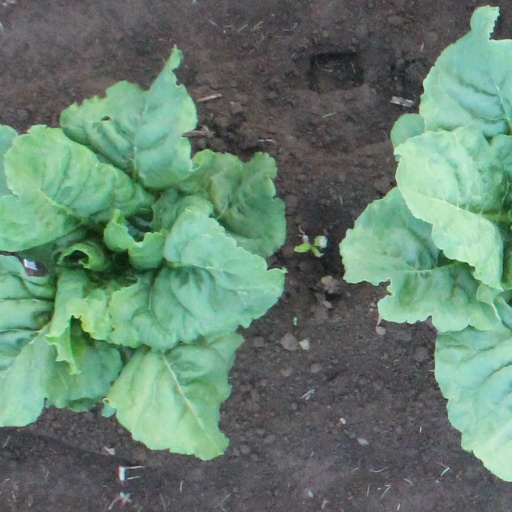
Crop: sugar beet